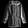
Label: Coat